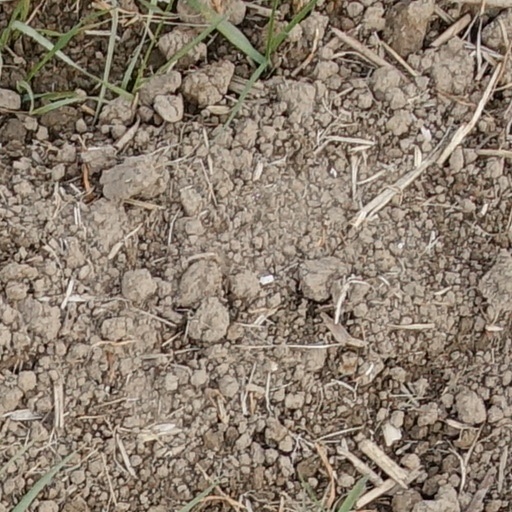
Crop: wheat